Mary Eberstadt

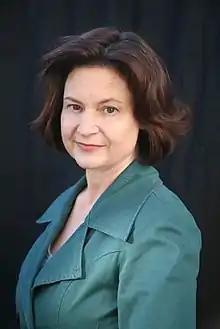
Eberstadt in March 2007

Mary Eberstadt is an American author, essayist, and cultural critic known for her work on issues related to religion, family, and contemporary social trends. An observant Roman Catholic, she has written extensively about the impact of the sexual revolution of the 1960s, secularization, and the decline of traditional family structures on society. Eberstadt's works often examine the intersections between faith, culture, and policy, and she has been a prominent voice in conservative intellectual circles. Some of her notable books include "How the West Really Lost God" and "Primal Screams", where she explores the consequences of cultural shifts on individual identity and societal well-being.